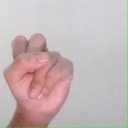
अक्षर: स